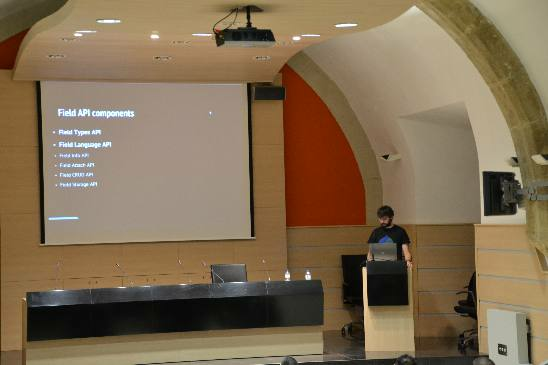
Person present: Yes